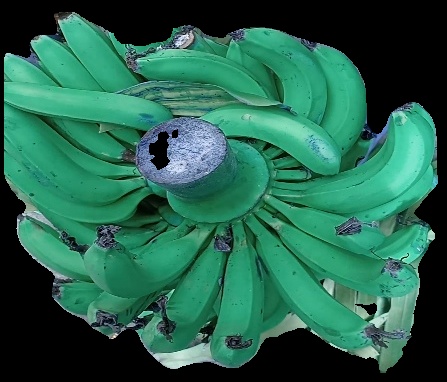
Variety: pachbale
Grade: grade3